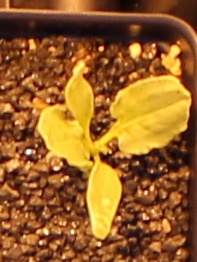
Label: Sugar beet